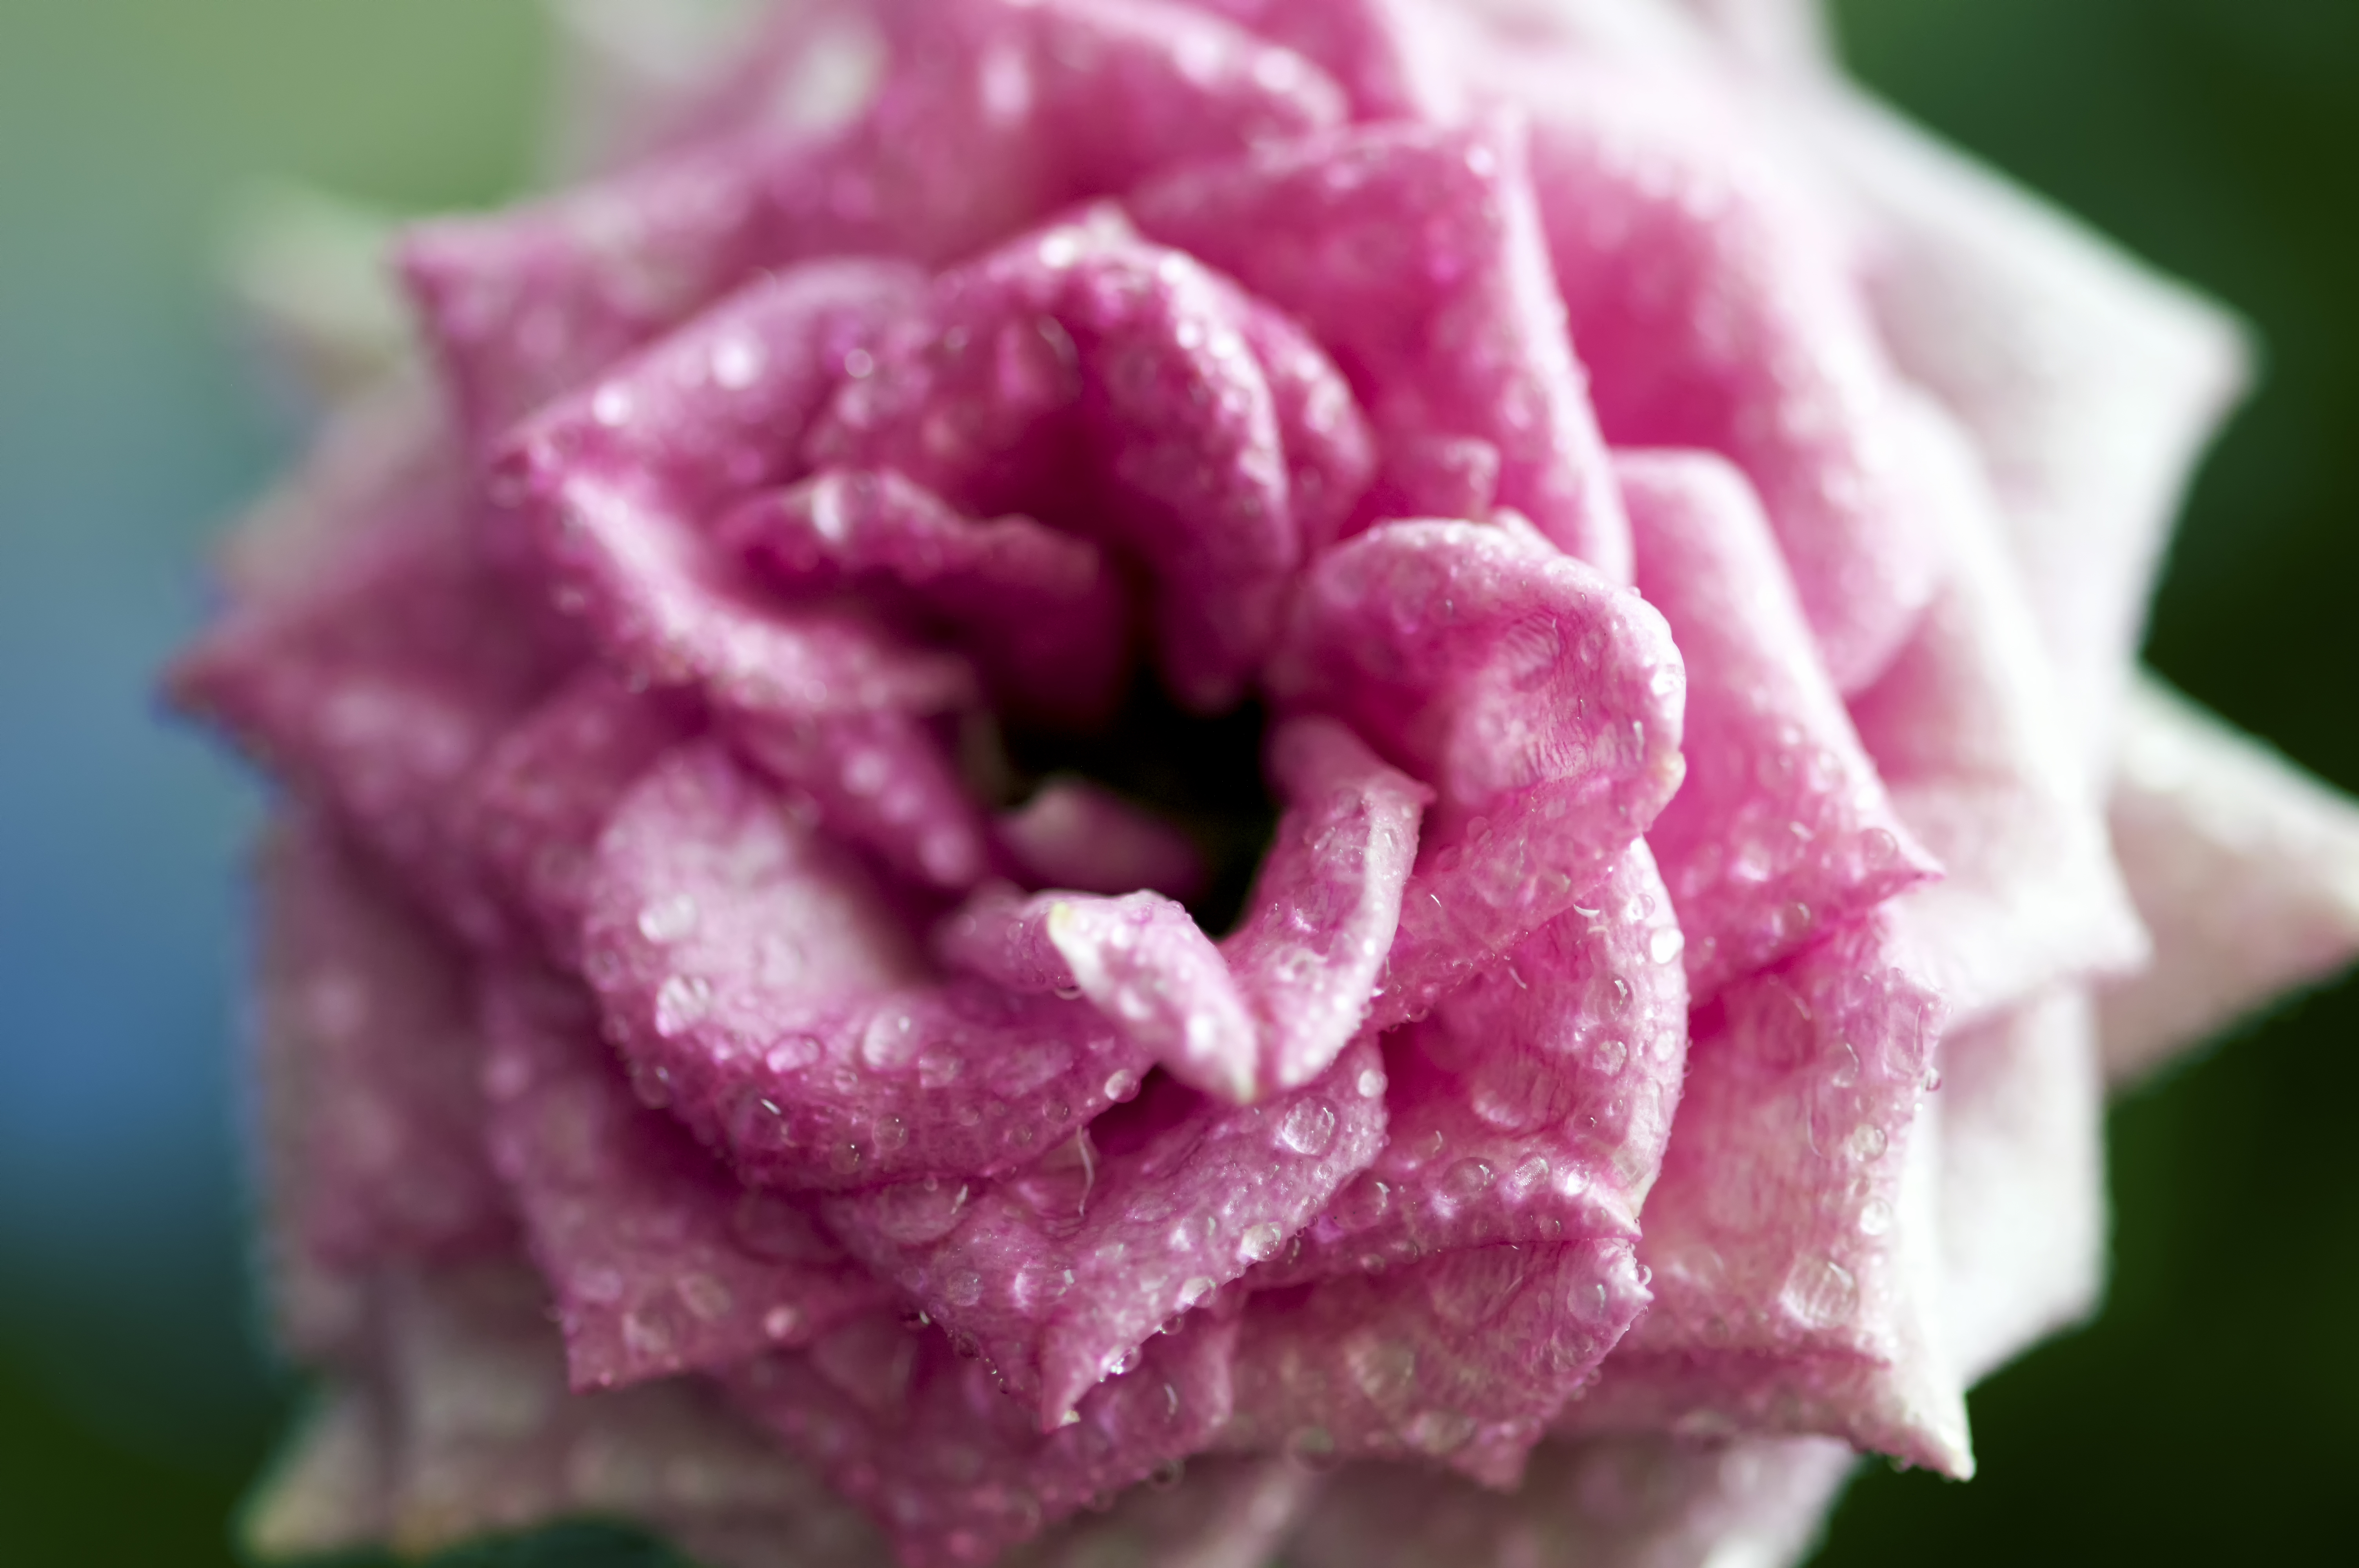
water, plant, flower, petal, old, rose, small, pink, flora, close up, droplets, finland, helsinki, macro photography, flowering plant, garden roses, rose family, plant stem, land plant